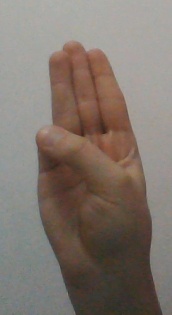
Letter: thaa